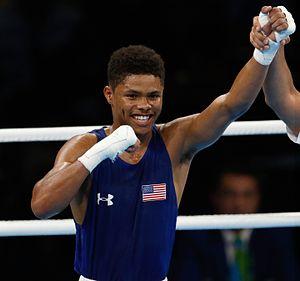
Shakur Stevenson est un boxeur américain né le 28 juin 1997 à Newark, New Jersey. Vice-champion olympique au tournoi de Rio de 2016, il devient à 22 ans champion du monde de boxe professionnelle le 26 octobre 2019 en s'emparant de la ceinture WBO des poids plumes.